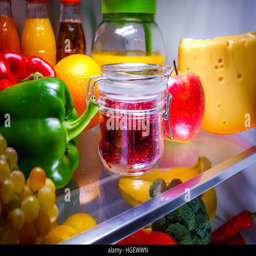
fresh raspberries in a glass jar on a shelf open refrigerator .